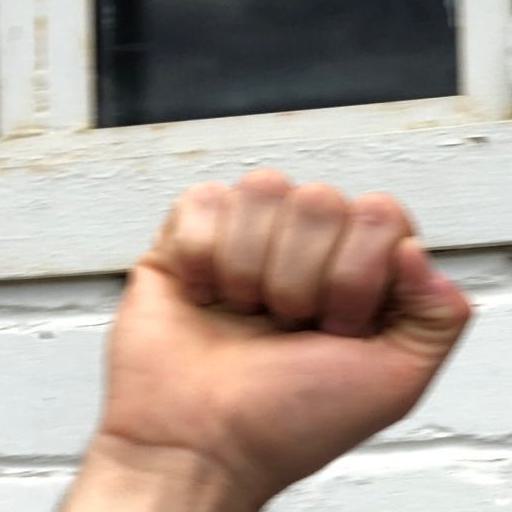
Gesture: fist